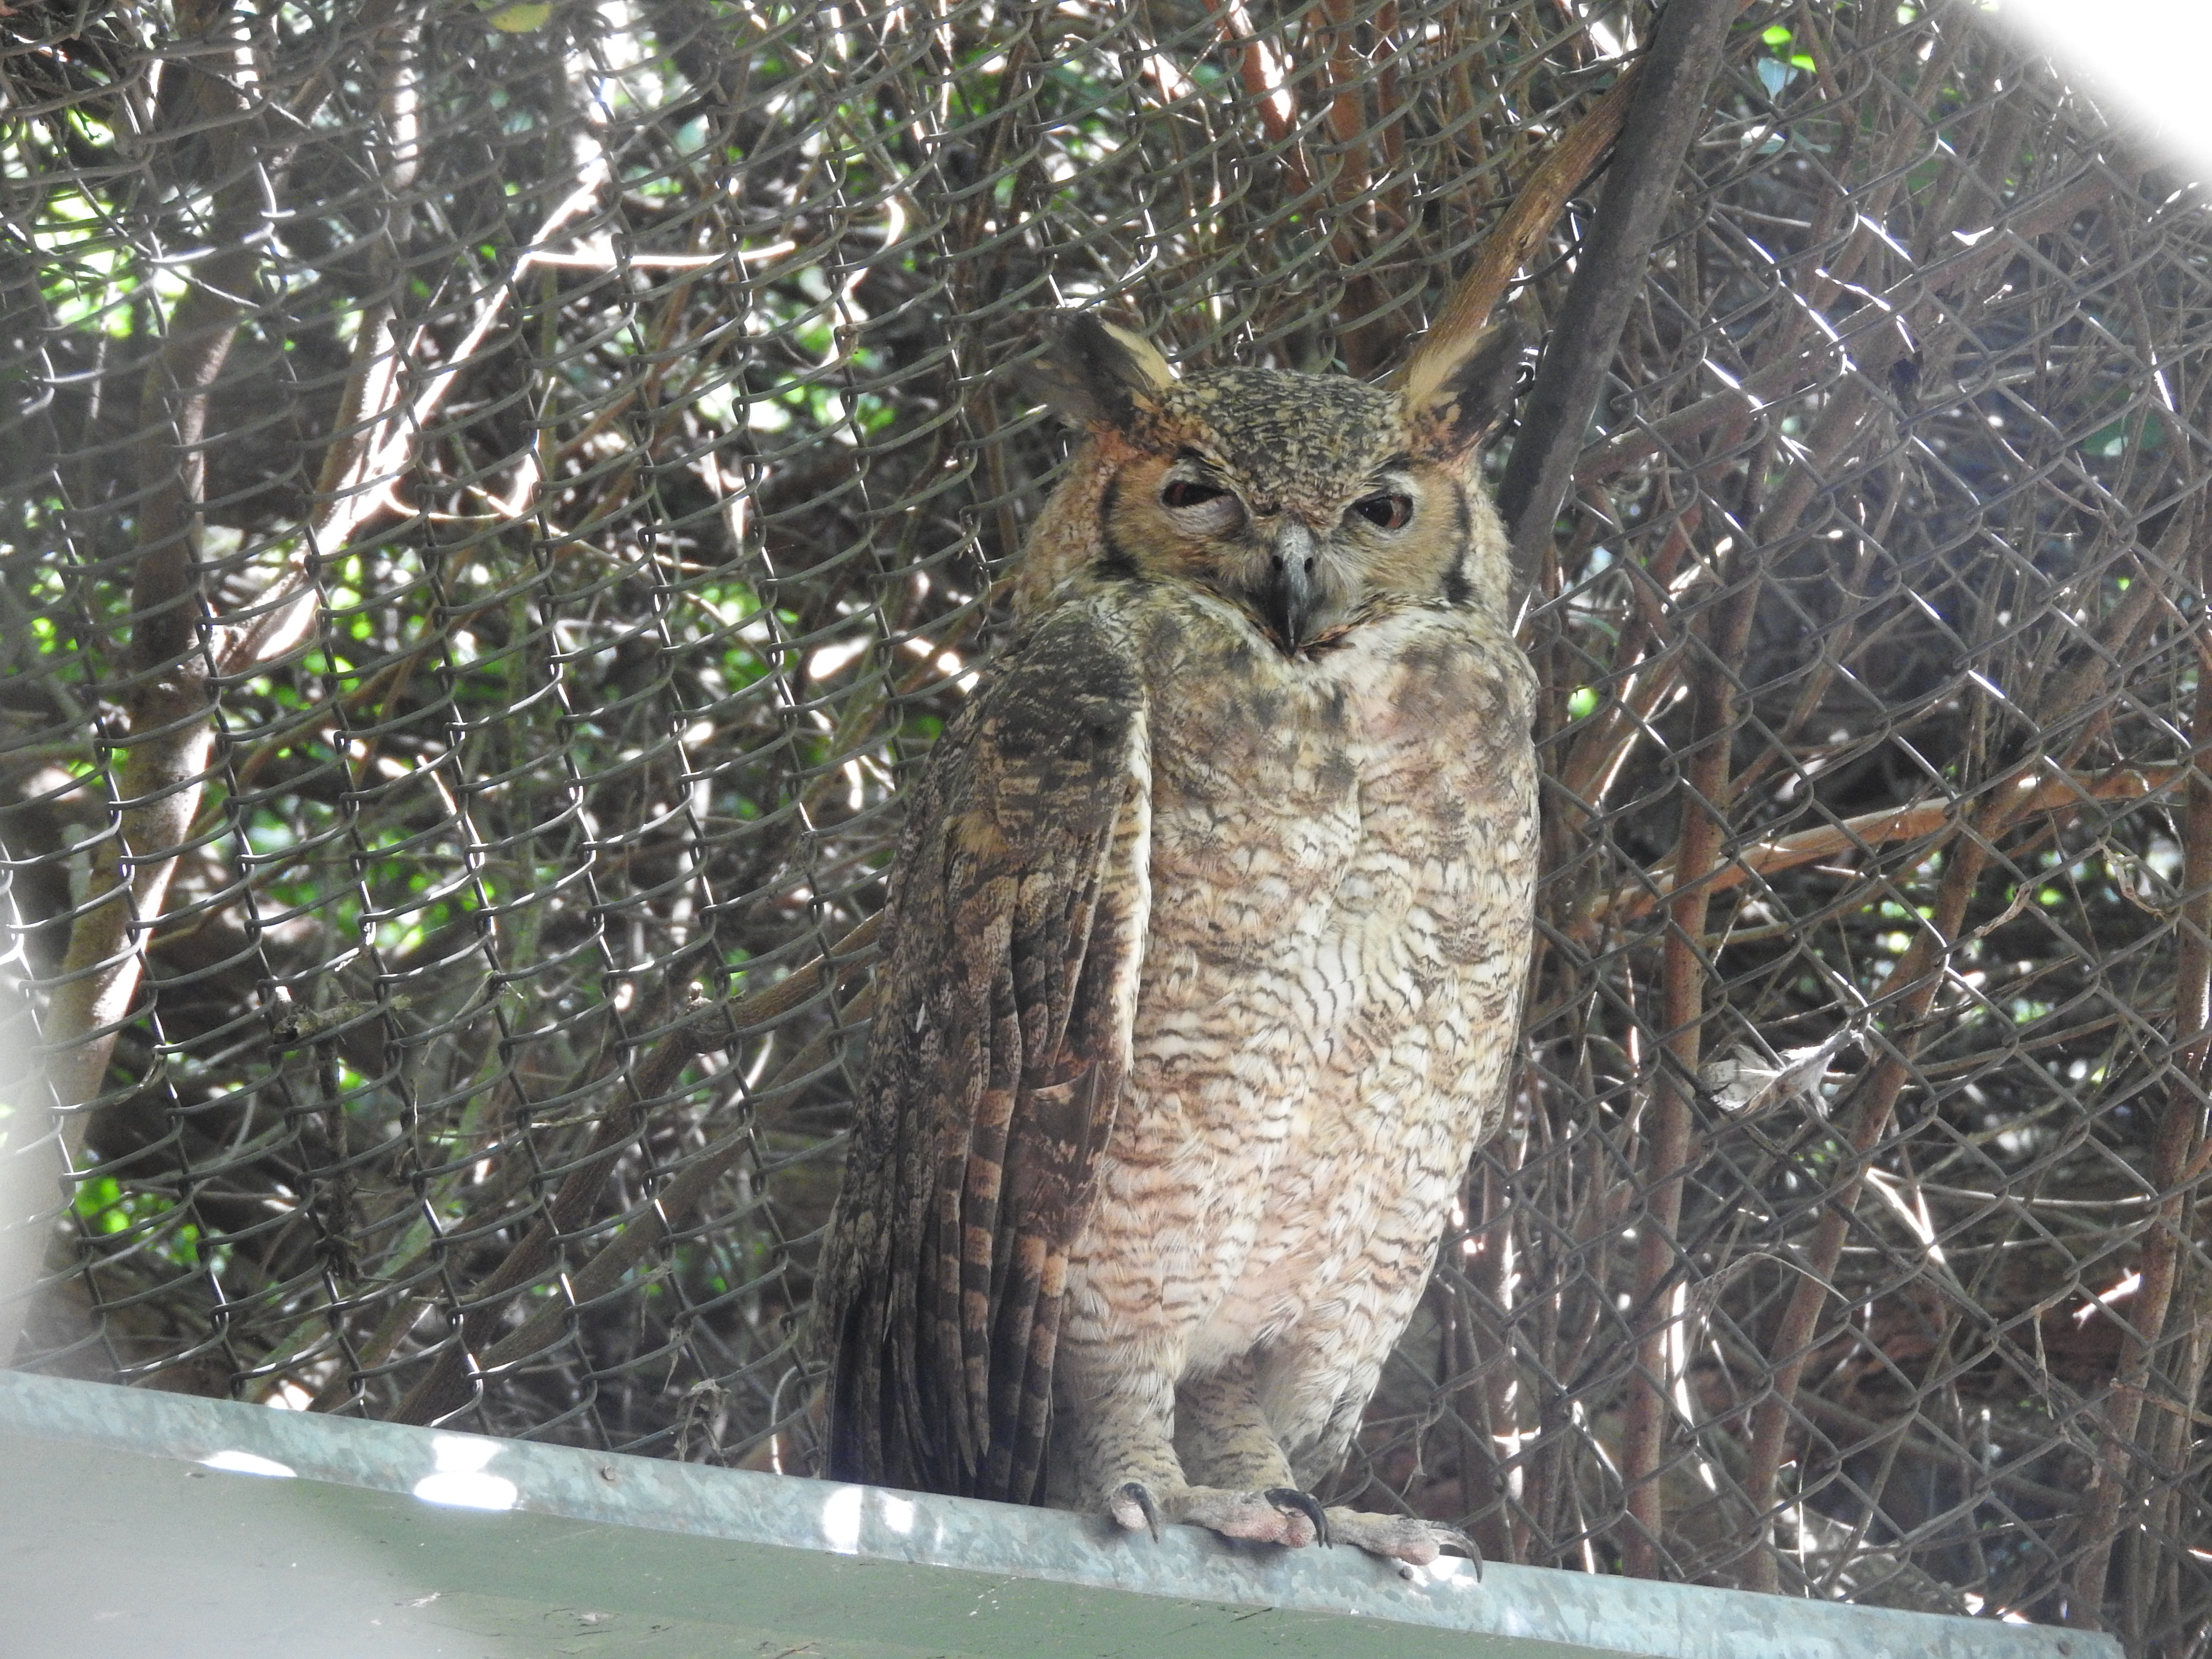
owl, vertebrate, great horned owl, bird, bird of prey, wildlife, terrestrial animal, adaptation, organism, red shouldered hawk, plant